Patna College

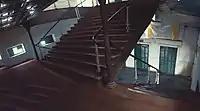
Ground Floor Stairway

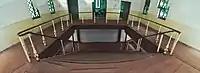
Upper Stairway

The college building has been declared to be a heritage site by the Archaeological Survey of India.